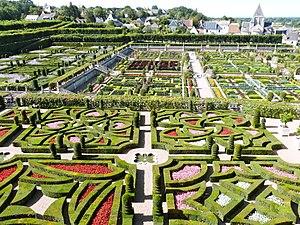
Le château de Villandry est un ensemble entremêlant intimement architecture et jardins, situé à 15 km à l'ouest de Tours, dans le département français d'Indre-et-Loire, en région Centre-Val de Loire.